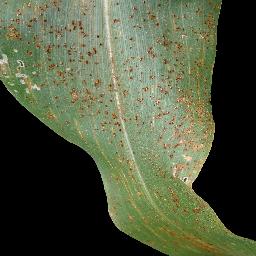
Label: Corn___Common_rust